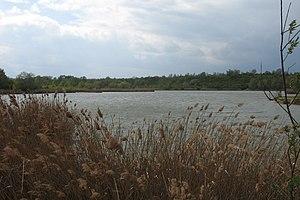
Favoriten est le dixième arrondissement de Vienne, situé au sud de la ville. Il compte environ 161 000 habitants, ce qui en fait l'arrondissement le plus peuplé de Vienne. Il fait partie de la ville depuis 1874.